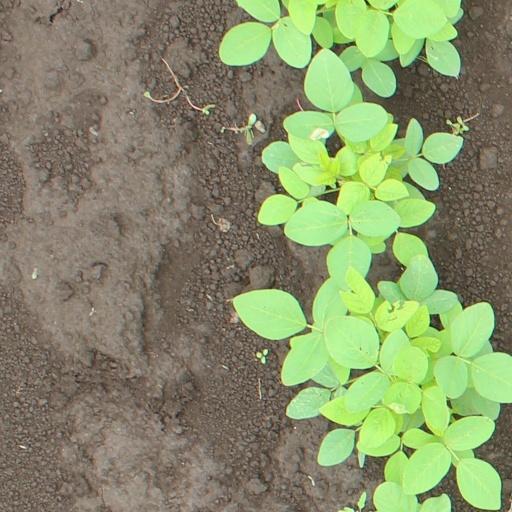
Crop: soybean